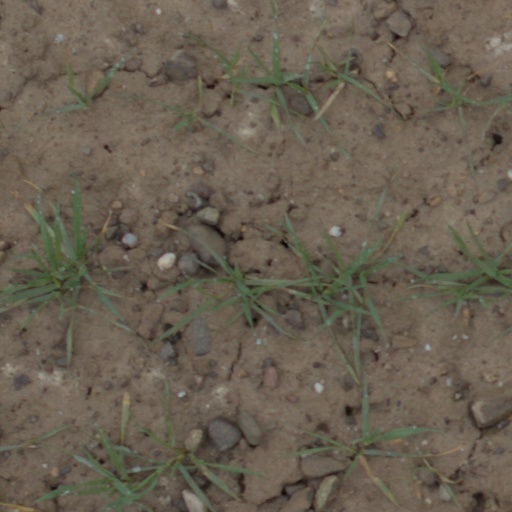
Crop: wheat